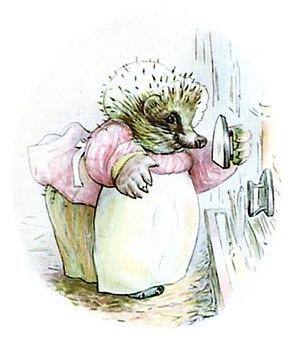
Madame Piquedru la blanchisseuse ou Poupette-à-l'épingle est un livre pour enfants écrit et illustré par Beatrix Potter paru en 1905 chez Frederick Warne & Co.